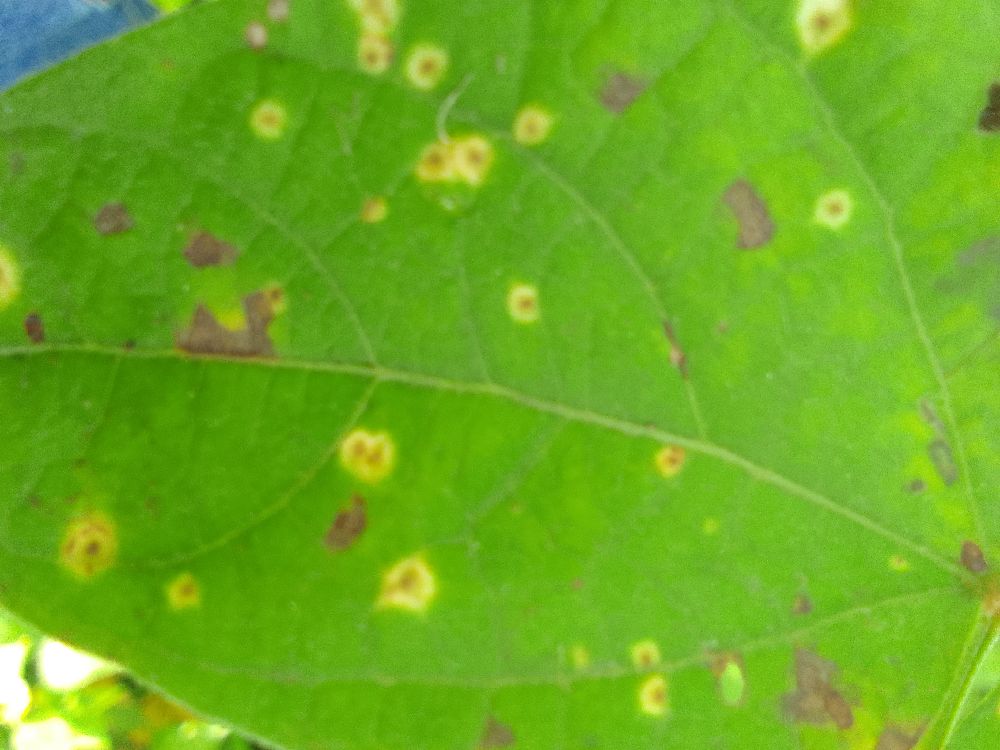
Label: rust